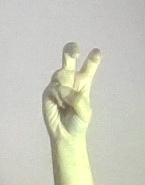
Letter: toot